Electoral district of Stretton

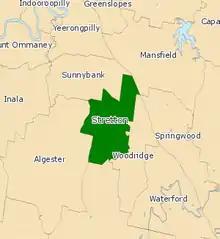
Electoral map of Stretton 2008

Stretton is an electoral district of the Legislative Assembly in the Australian state of Queensland.